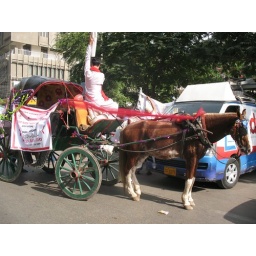
A sex worker on a horse carriage (tonga in Urdu) decorated with red ribbons and a banner about AIDS.